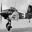
Label: airplane